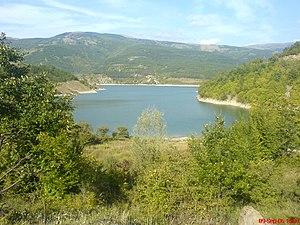
Cette page propose une liste de lacs en Serbie.